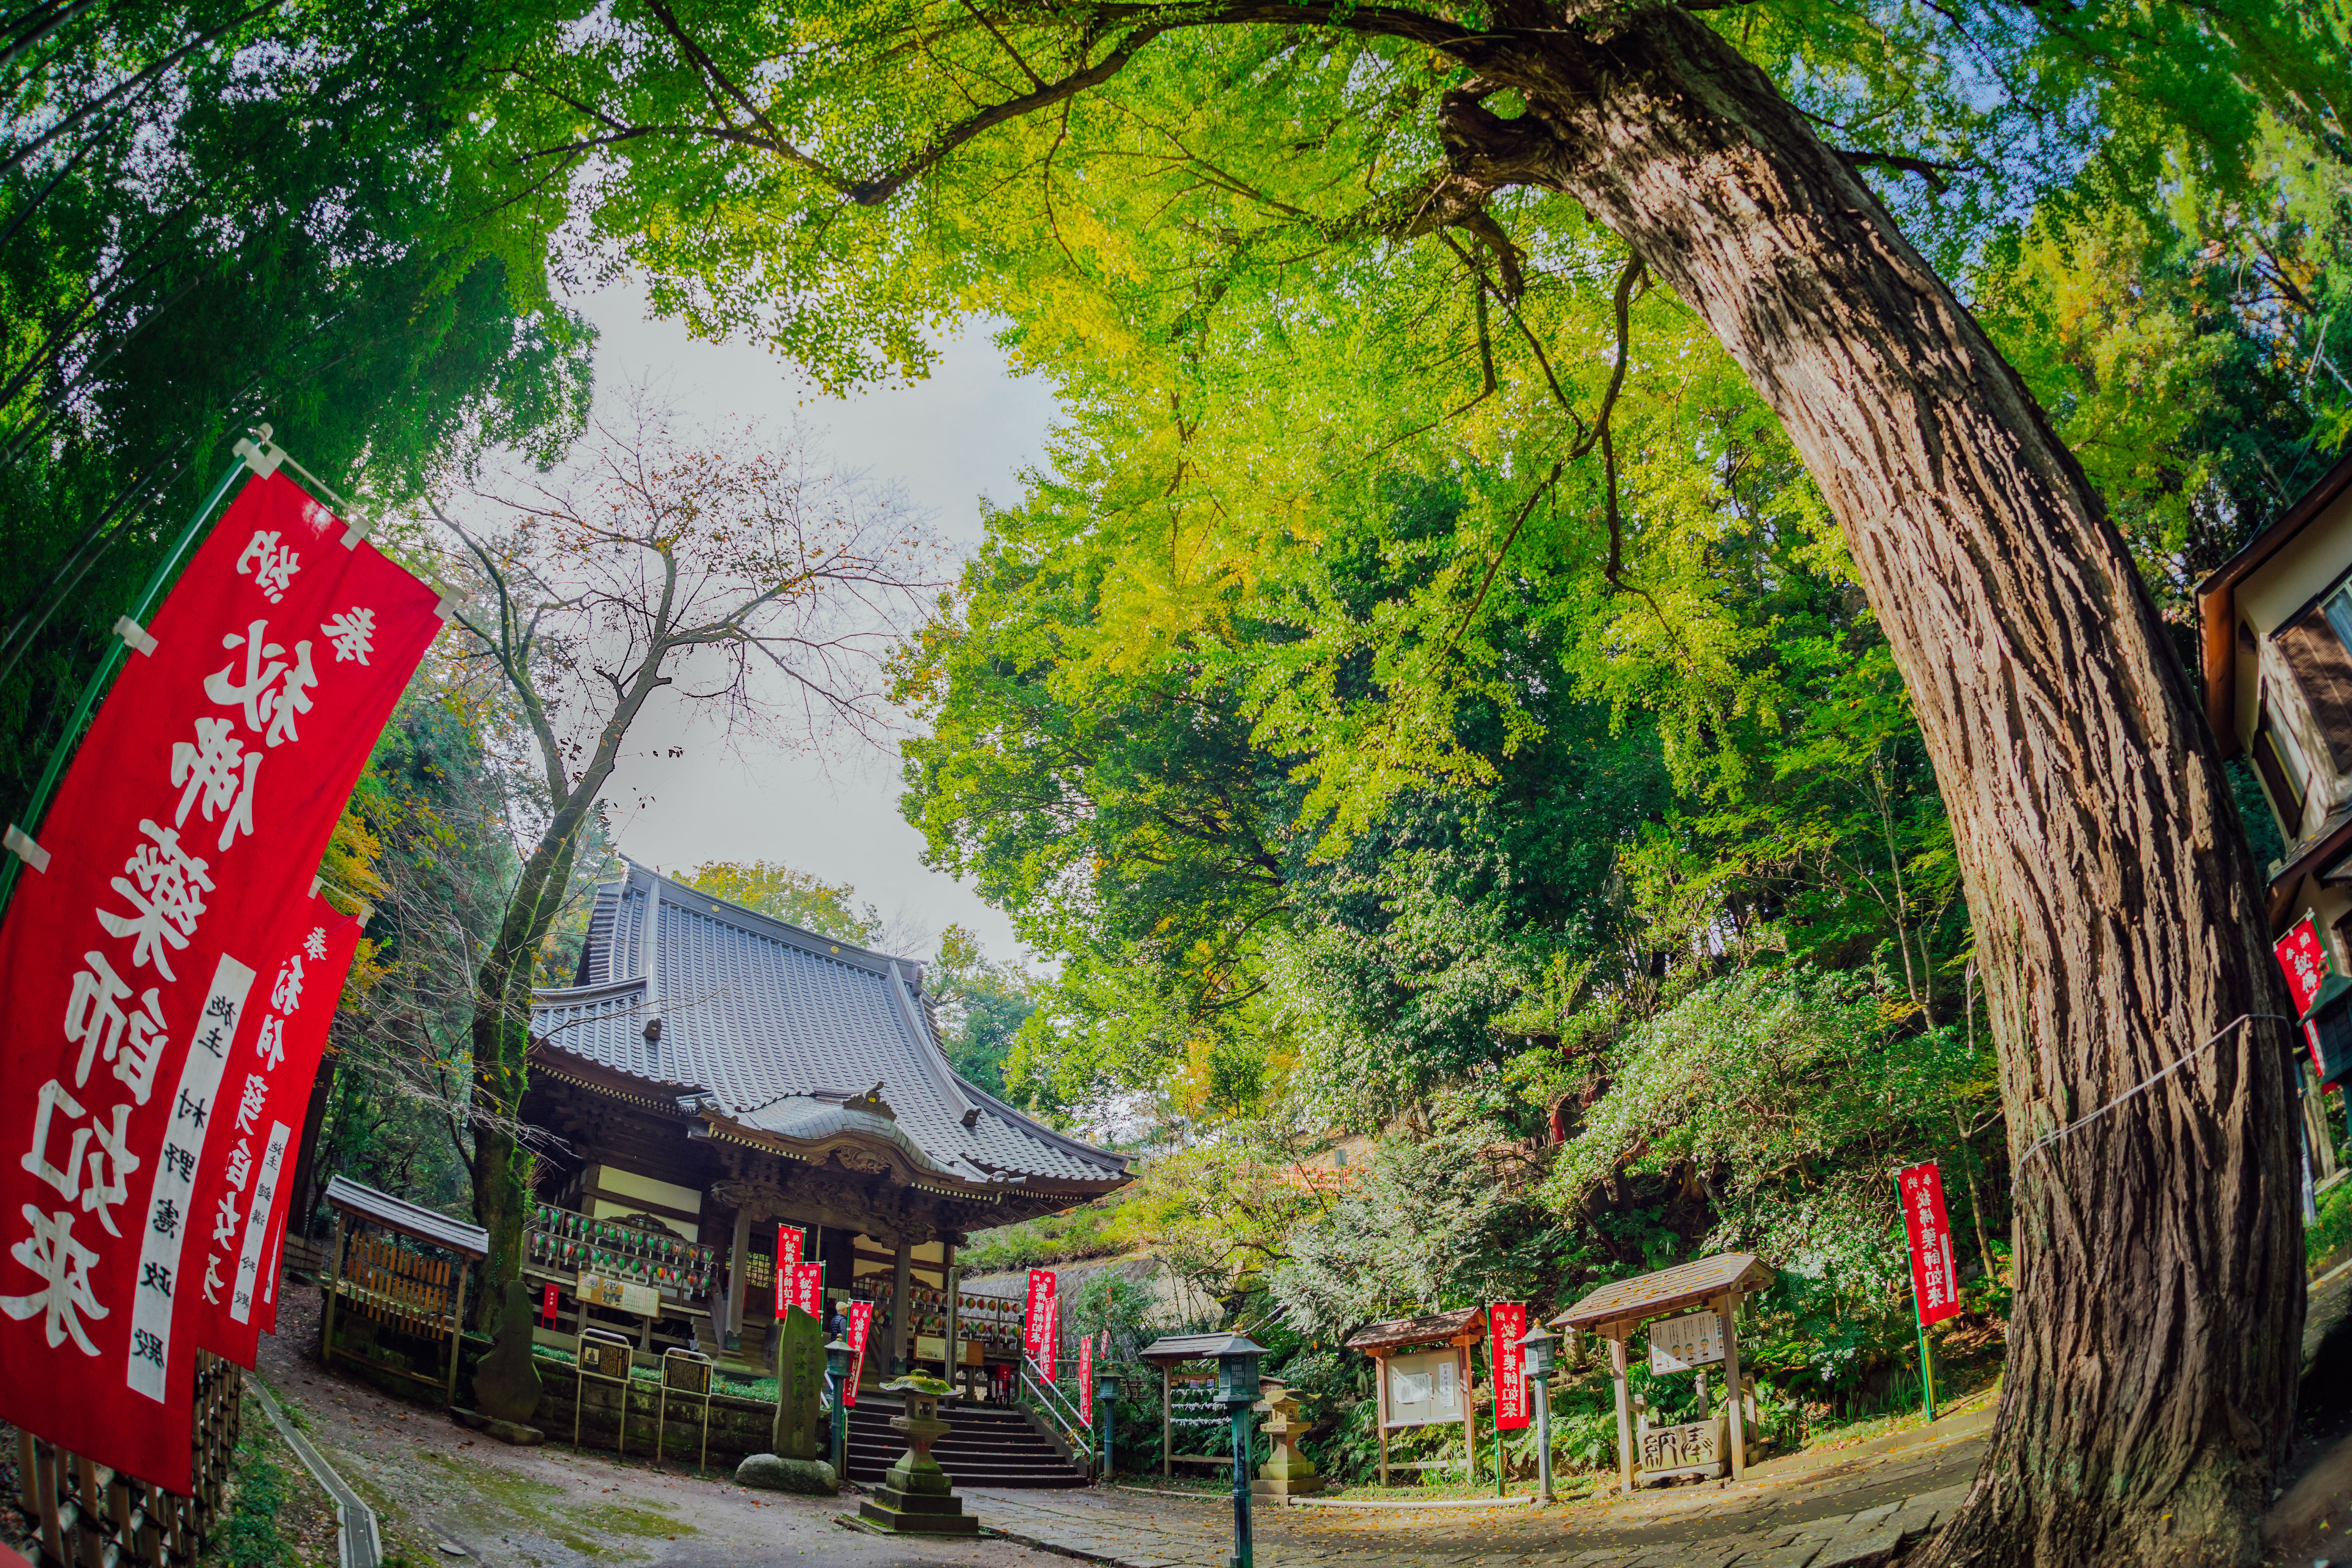
landscape, tree, nature, forest, branch, plant, sky, leaf, recreation, green, autumn, tourism, leisure, japan, cool image, tokyo, fisheye, woodland, i, ilce7m2, machida, gingkotree, gingko, nozutayakushido, nozutayakushidotemple, woody plant